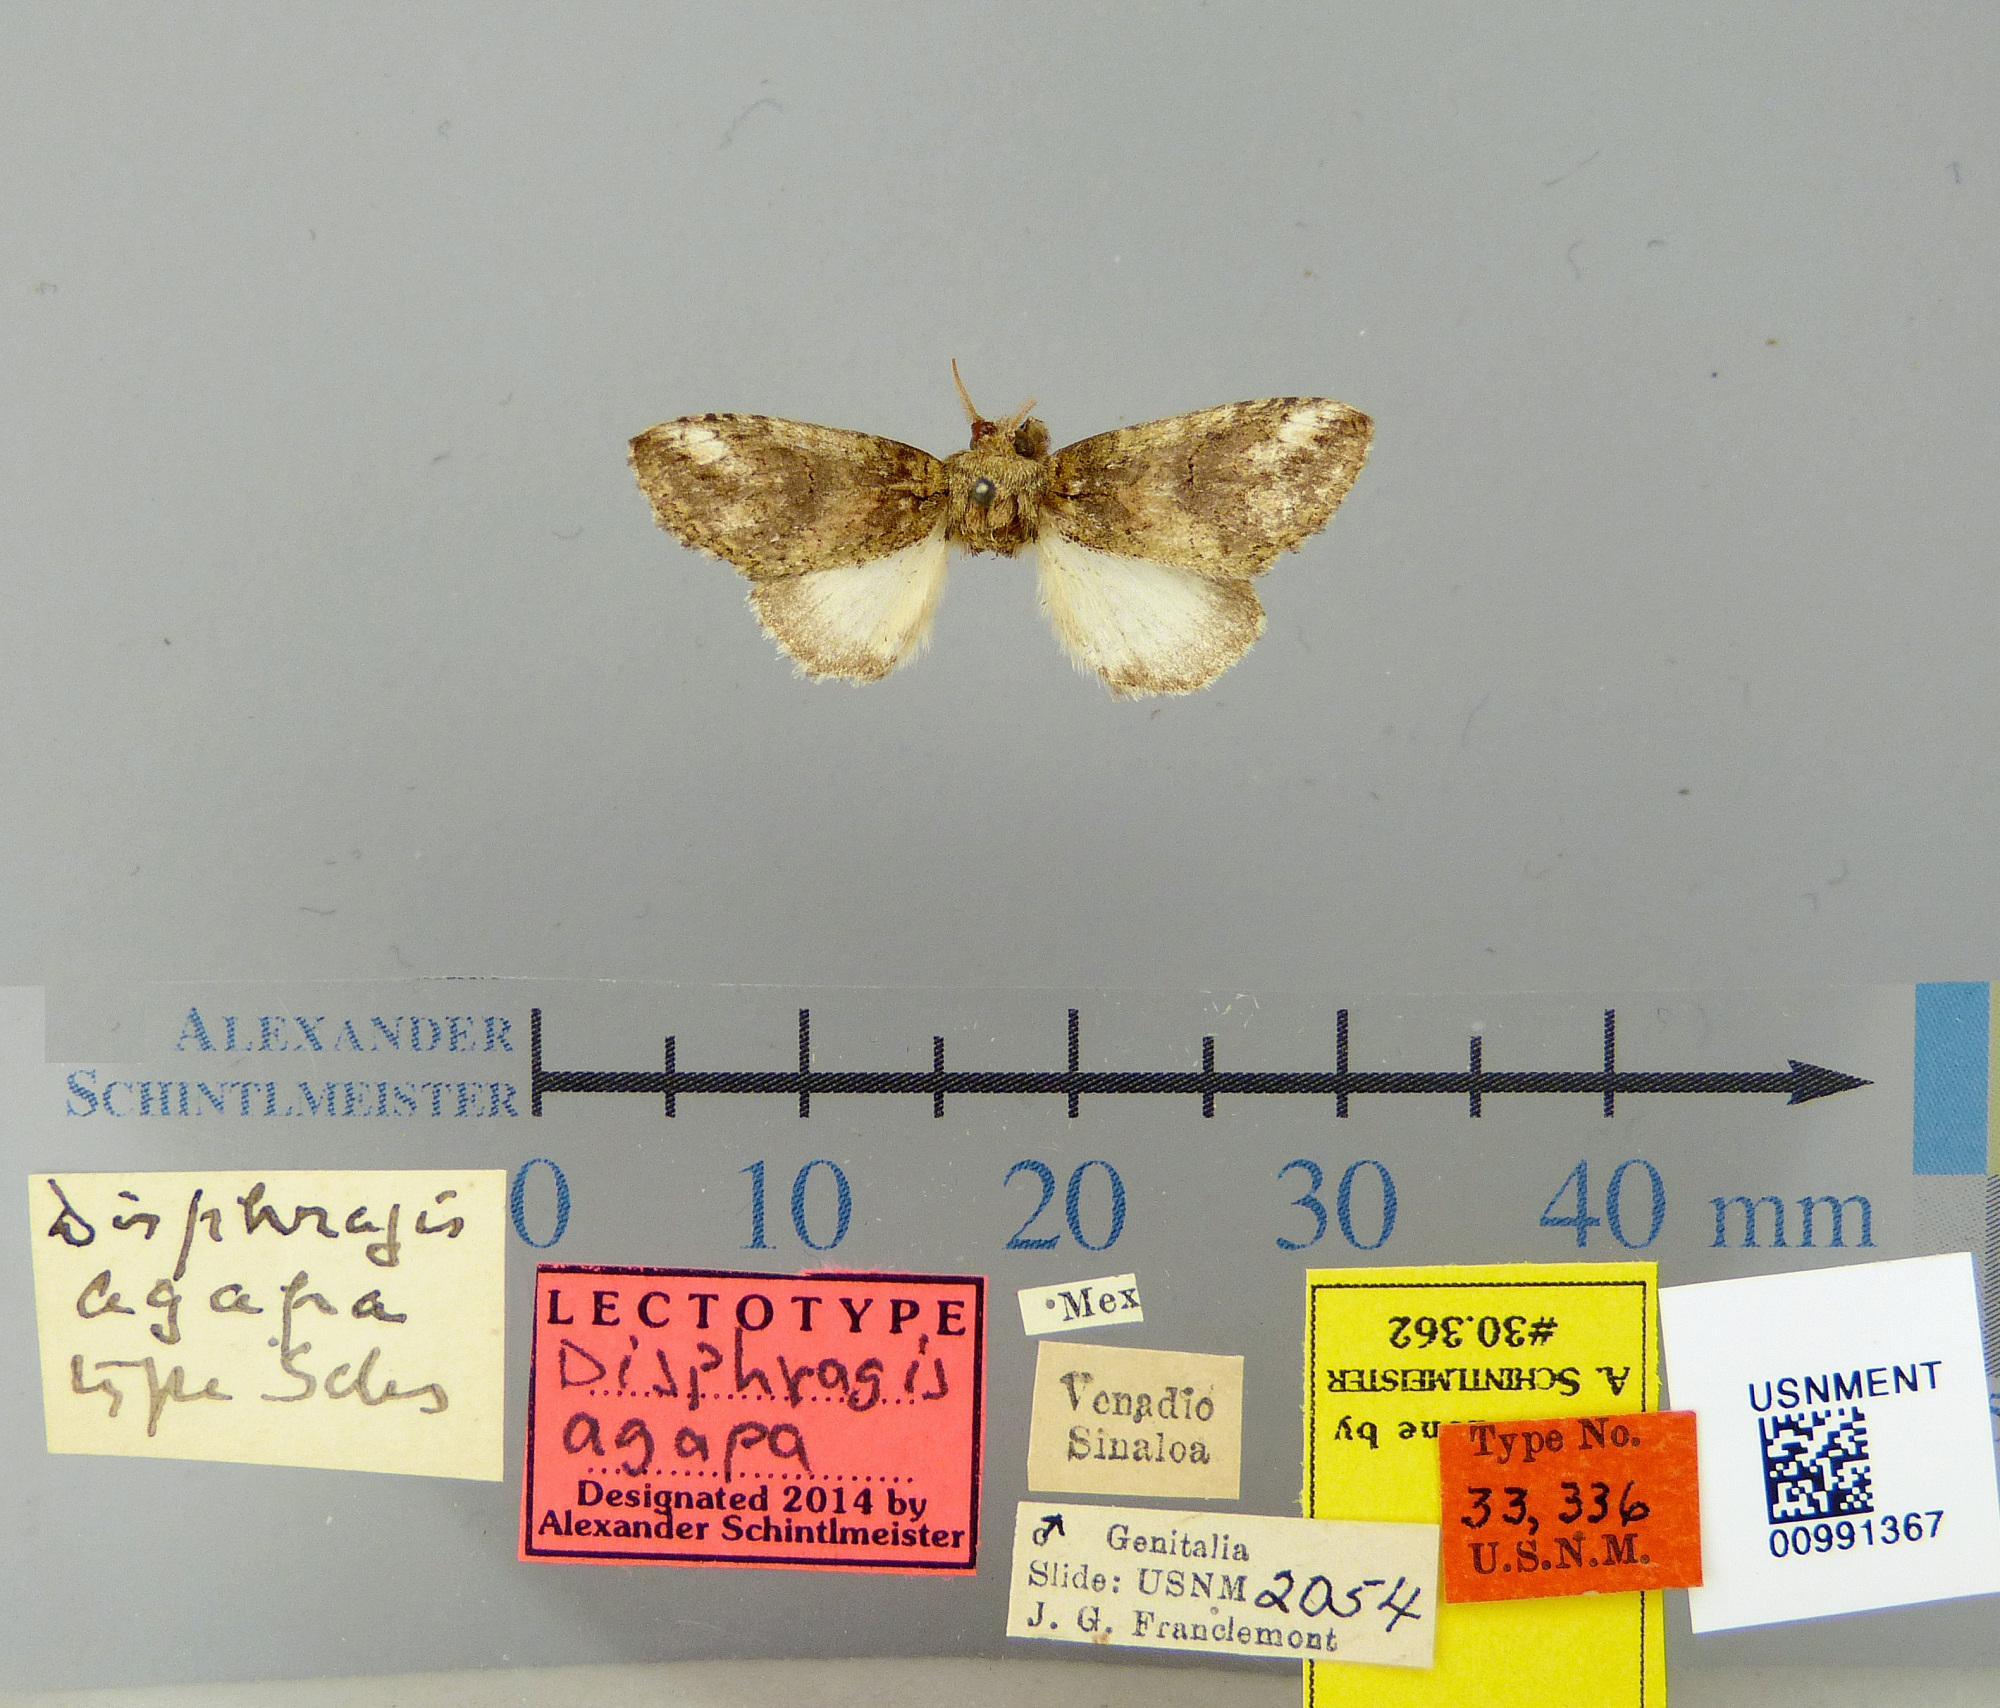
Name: Disphragis agape
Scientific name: Disphragis agape Schaus, 1928
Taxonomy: Animalia, Arthropoda, Insecta, Lepidoptera, Notodontidae
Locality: Venadio, Sinaloa, Mexico